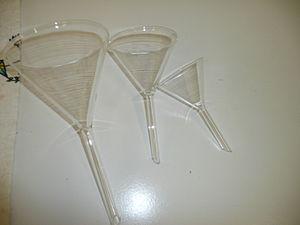
Entonnoirs en verre
Un entonnoir est un instrument en forme de cône, terminé par un tube et servant à verser un liquide, une poudre, un granulé ou une pâte dans un récipient de petite ouverture. Les entonnoirs sont faits d'un matériau suffisamment rigide, pour ne pas s'écraser sous le poids de ce que l'on verse, et imperméable. Ils sont généralement en verre, plastique ou métal, mais parfois en papier ciré lorsqu'ils sont destinés à un usage unique. Ils sont utilisés en cuisine, en mécanique automobile et en industrie.